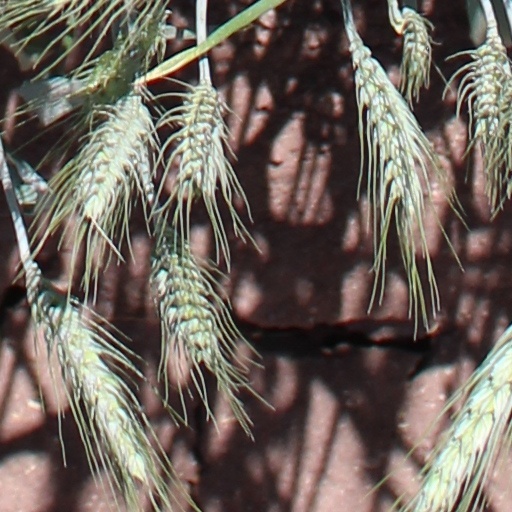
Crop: wheat